Dis-moi qui tuer

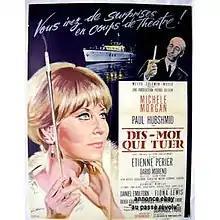

Dis-moi qui tuer (English title: Tell Me Whom to Kill) is a 1965 French drama mystery film directed by Étienne Périer. The screenplay was written by Maurice Fabre and Didier Goulard, based on a novel by Henri Lapierre. The film stars Michèle Morgan and Paul Hubschmid.